Malcolm Cameron (entomologist)

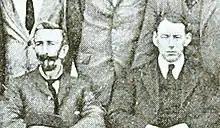
Cameron with T.B. Fletcher, 1921

Malcolm Cameron (1873 – 31 October 1954, London) was an English physician and entomologist who specialised in Coleoptera, particularly the rove beetles (Staphylinidae). He started his working life as a naval surgeon after qualifying in medicine at the London Hospital and collected beetles during his work at various locations. He is especially known for the five volumes on Staphylinidae in "The Fauna of British India, Including Ceylon and Burma" series. He was a Fellow of the Royal Entomological Society.